Portugal national football team

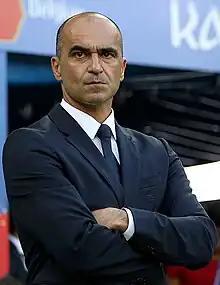
Roberto Martínez, the current coach

The following is a list of match results in the last 12 months, as well as any future matches that have been scheduled.